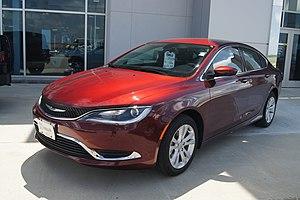
La 200 est une berline produite par le constructeur automobile américain Chrysler. La première génération de ce modèle, qui se présente comme la remplaçante de la Chrysler Sebring, est en fait un profond restylage de cette dernière. Elle est présentée en Europe sous le nom de Lancia Flavia au salon international de l'automobile de Genève 2011, mais n'a finalement été commercialisée en Europe qu'en version Cabriolet. La deuxième génération est présentée au salon de Détroit en mars 2014.